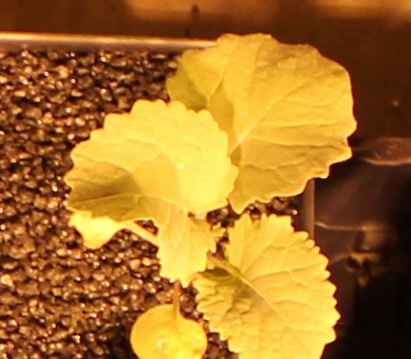
Label: Canola